I Always Feel Like Somebody's Watchin' Me

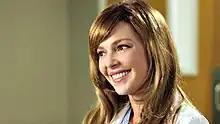
Izzie Stevens wearing a cancer wig.

"I Always Feel Like Somebody's Watchin' Me" is the third episode of the sixth season of the American television medical drama "Grey's Anatomy", and the show's 105th episode overal. Written by Tony Phelan and Joan Rater, and directed by Michael Pressman, the episode originally aired on the American Broadcasting Company (ABC) in the United States on October 1, 2009.